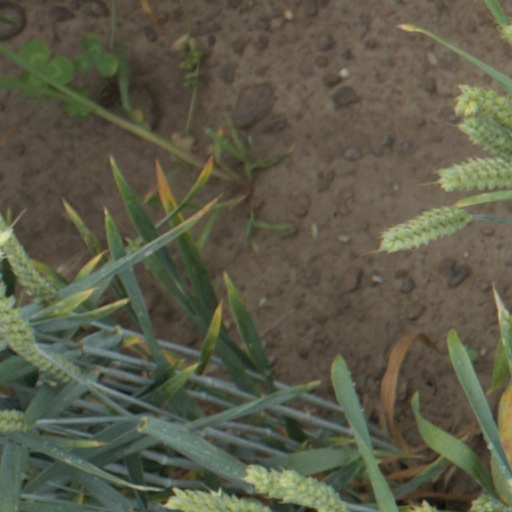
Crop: wheat